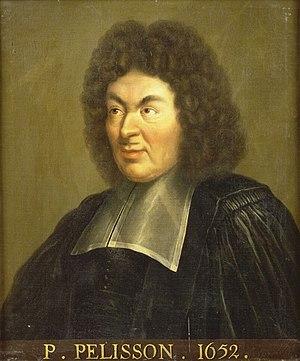
Premier commis de Fouquet, historiographe du roi, membre de l'Académie française
Cet article présente la liste des membres de l'Académie française, rangée par ordre chronologique de leur élection à chaque fauteuil. Cette liste est précédée d'une liste réduite portant uniquement sur les membres actuels et présentée successivement selon quatre modes de rangement : par ordre alphabétique, par numéro de fauteuil, par date d'élection et par date de naissance.
Gabriel Calloet de Querbrat, né à une date inconnue, entre 1616 et 1620 à Kerbrat-en-Servel, actuellement dans la commune de Lannion et décédé après 1688, est un agronome et écrivain catholique breton. Considéré comme l'introducteur en France de l'idée d'amélioration zootechnique par croisement, il a joué un rôle important dans la mise en place des hôpitaux généraux au XVIIᵉ siècle.
Paul Pellisson-Fontanier, dit Paul Pellisson, est un homme de lettres français, né à Béziers le 30 octobre 1624 et mort à Paris le 7 février 1693.